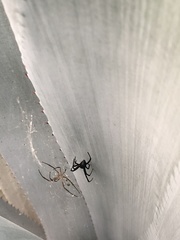
Species: Lactrodectus_hesperus